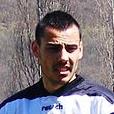
Age: 22